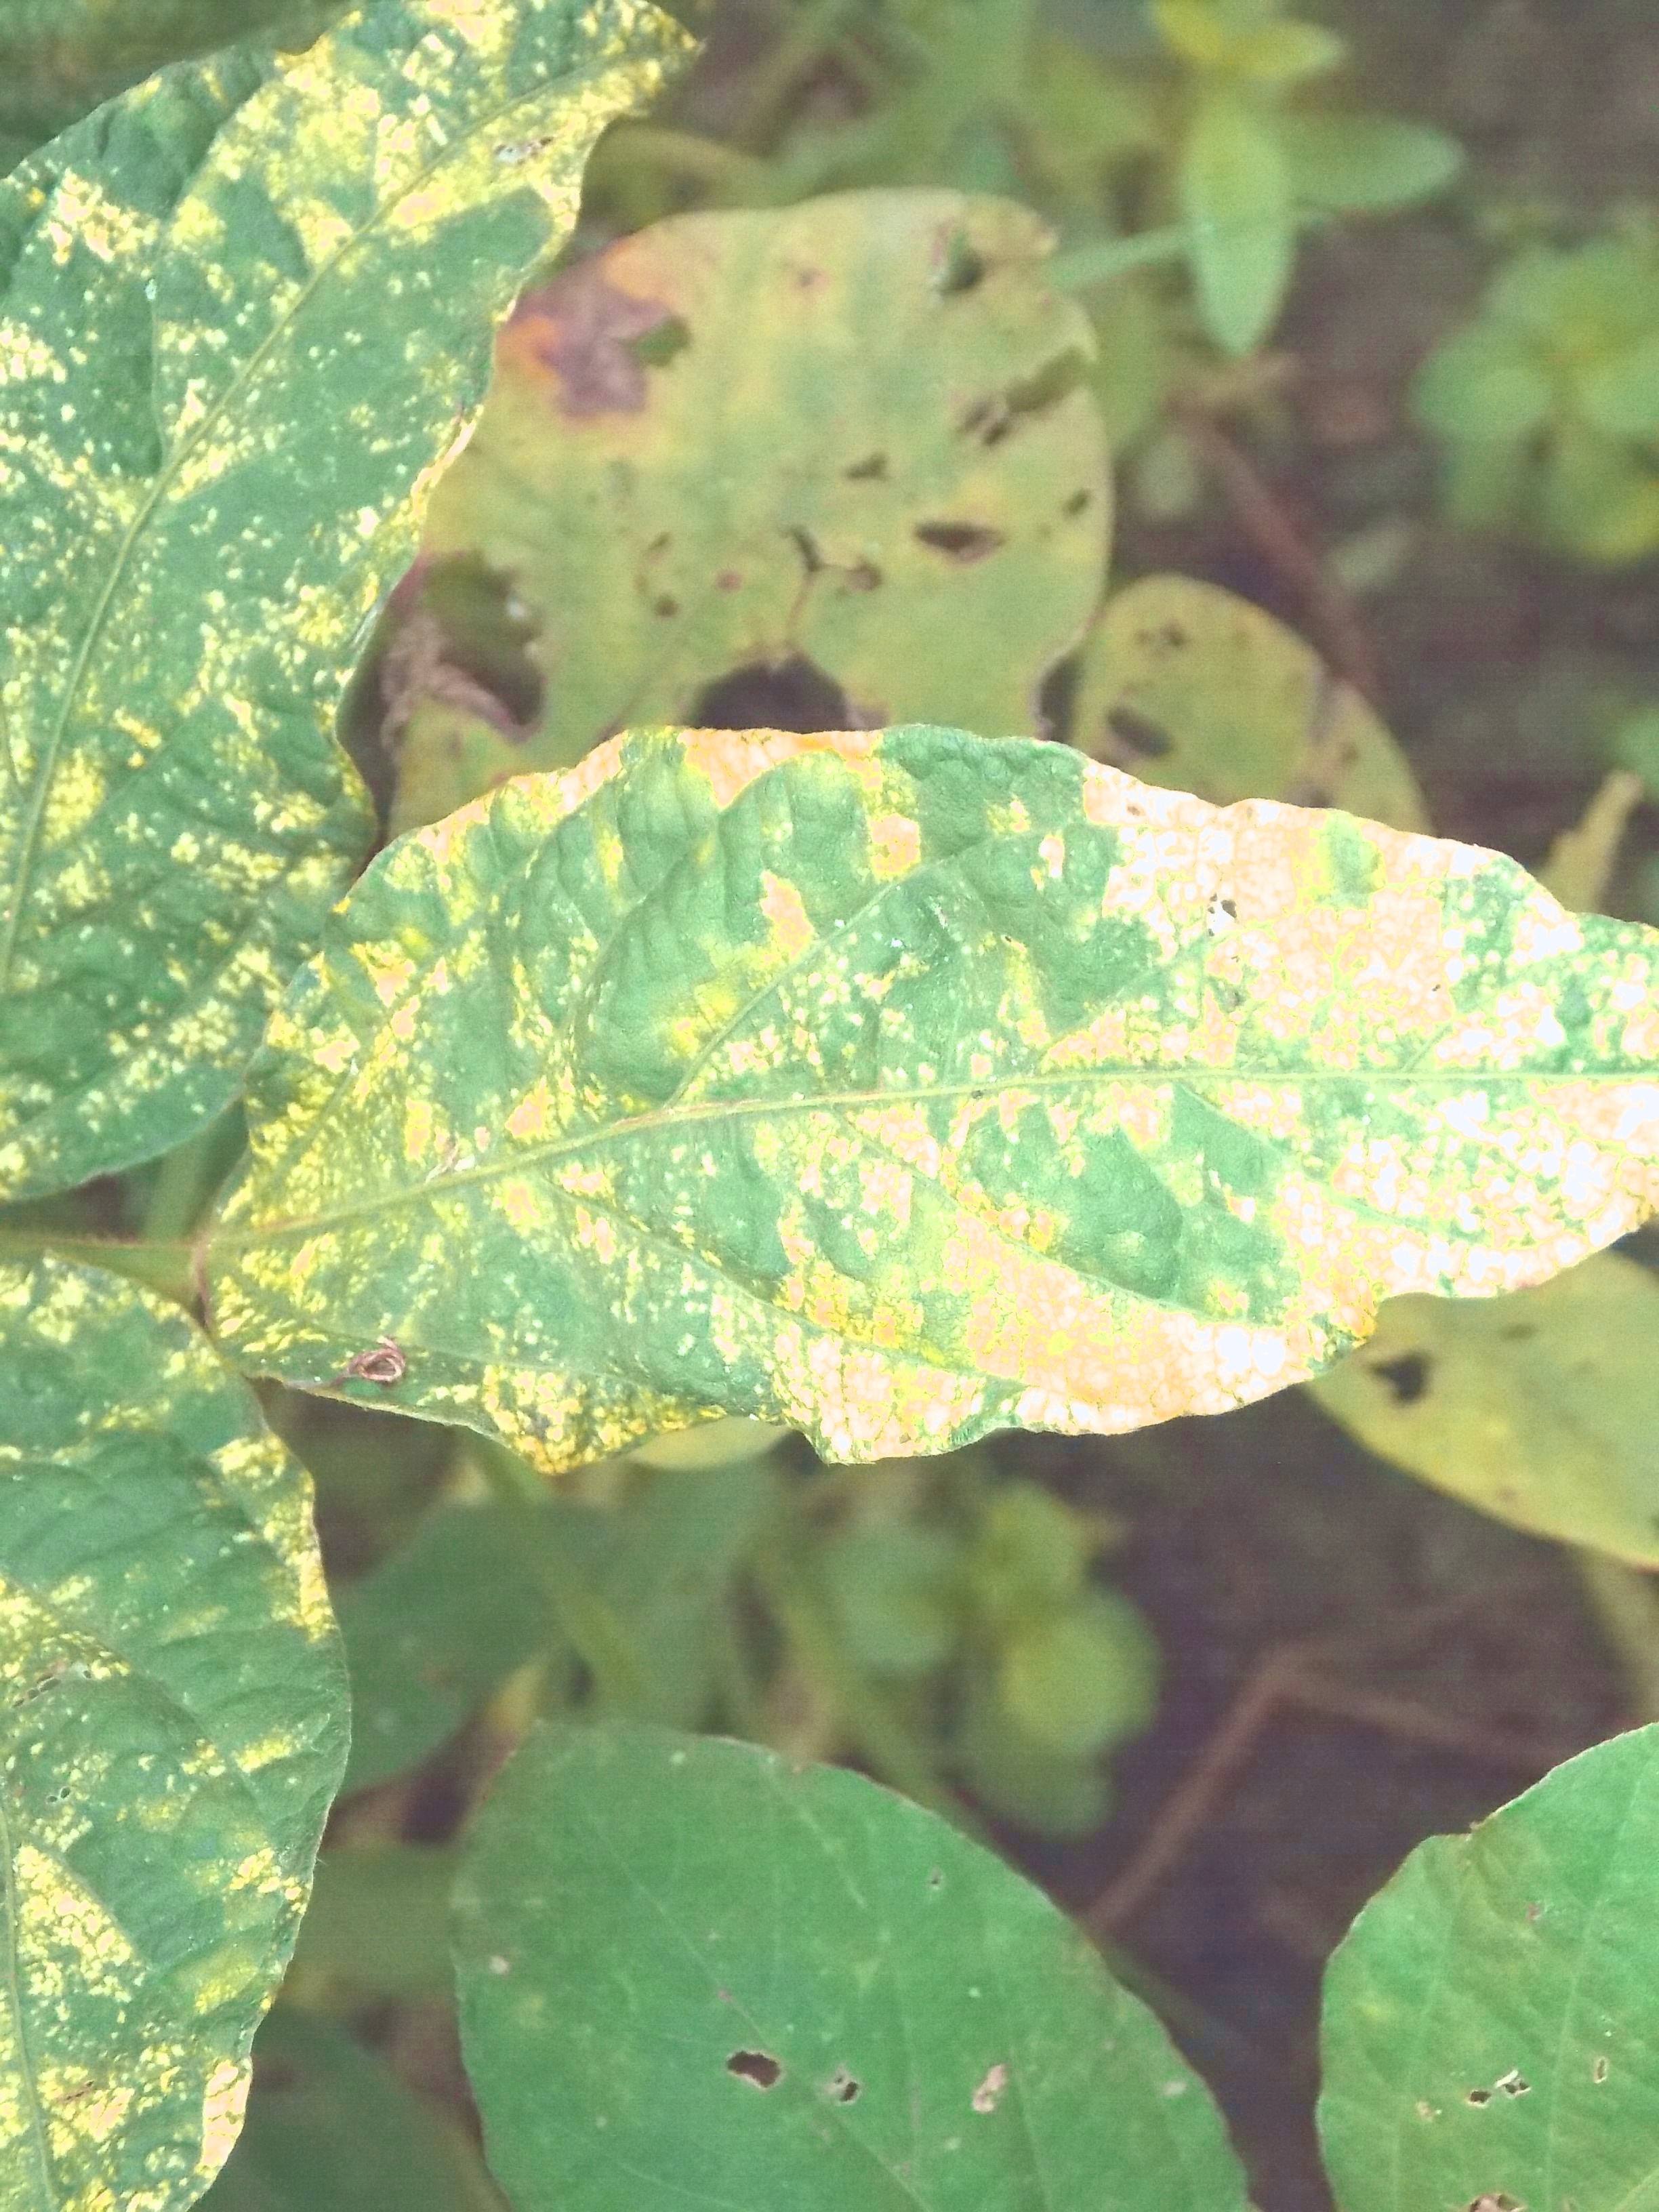
Label: Disease